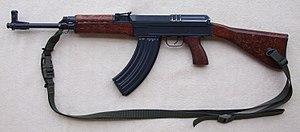
Le Sa vz 58 est un fusil d'assaut tchécoslovaque.